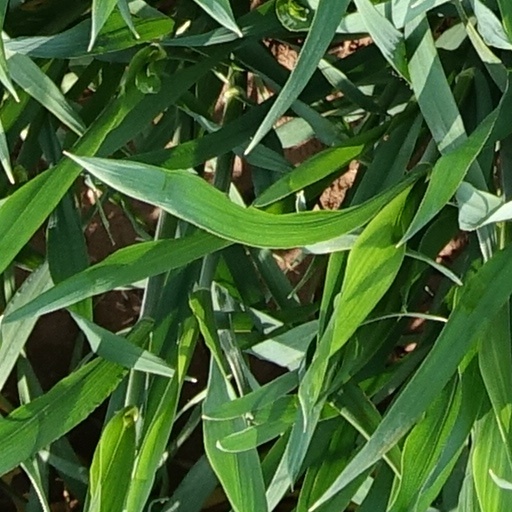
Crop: wheat